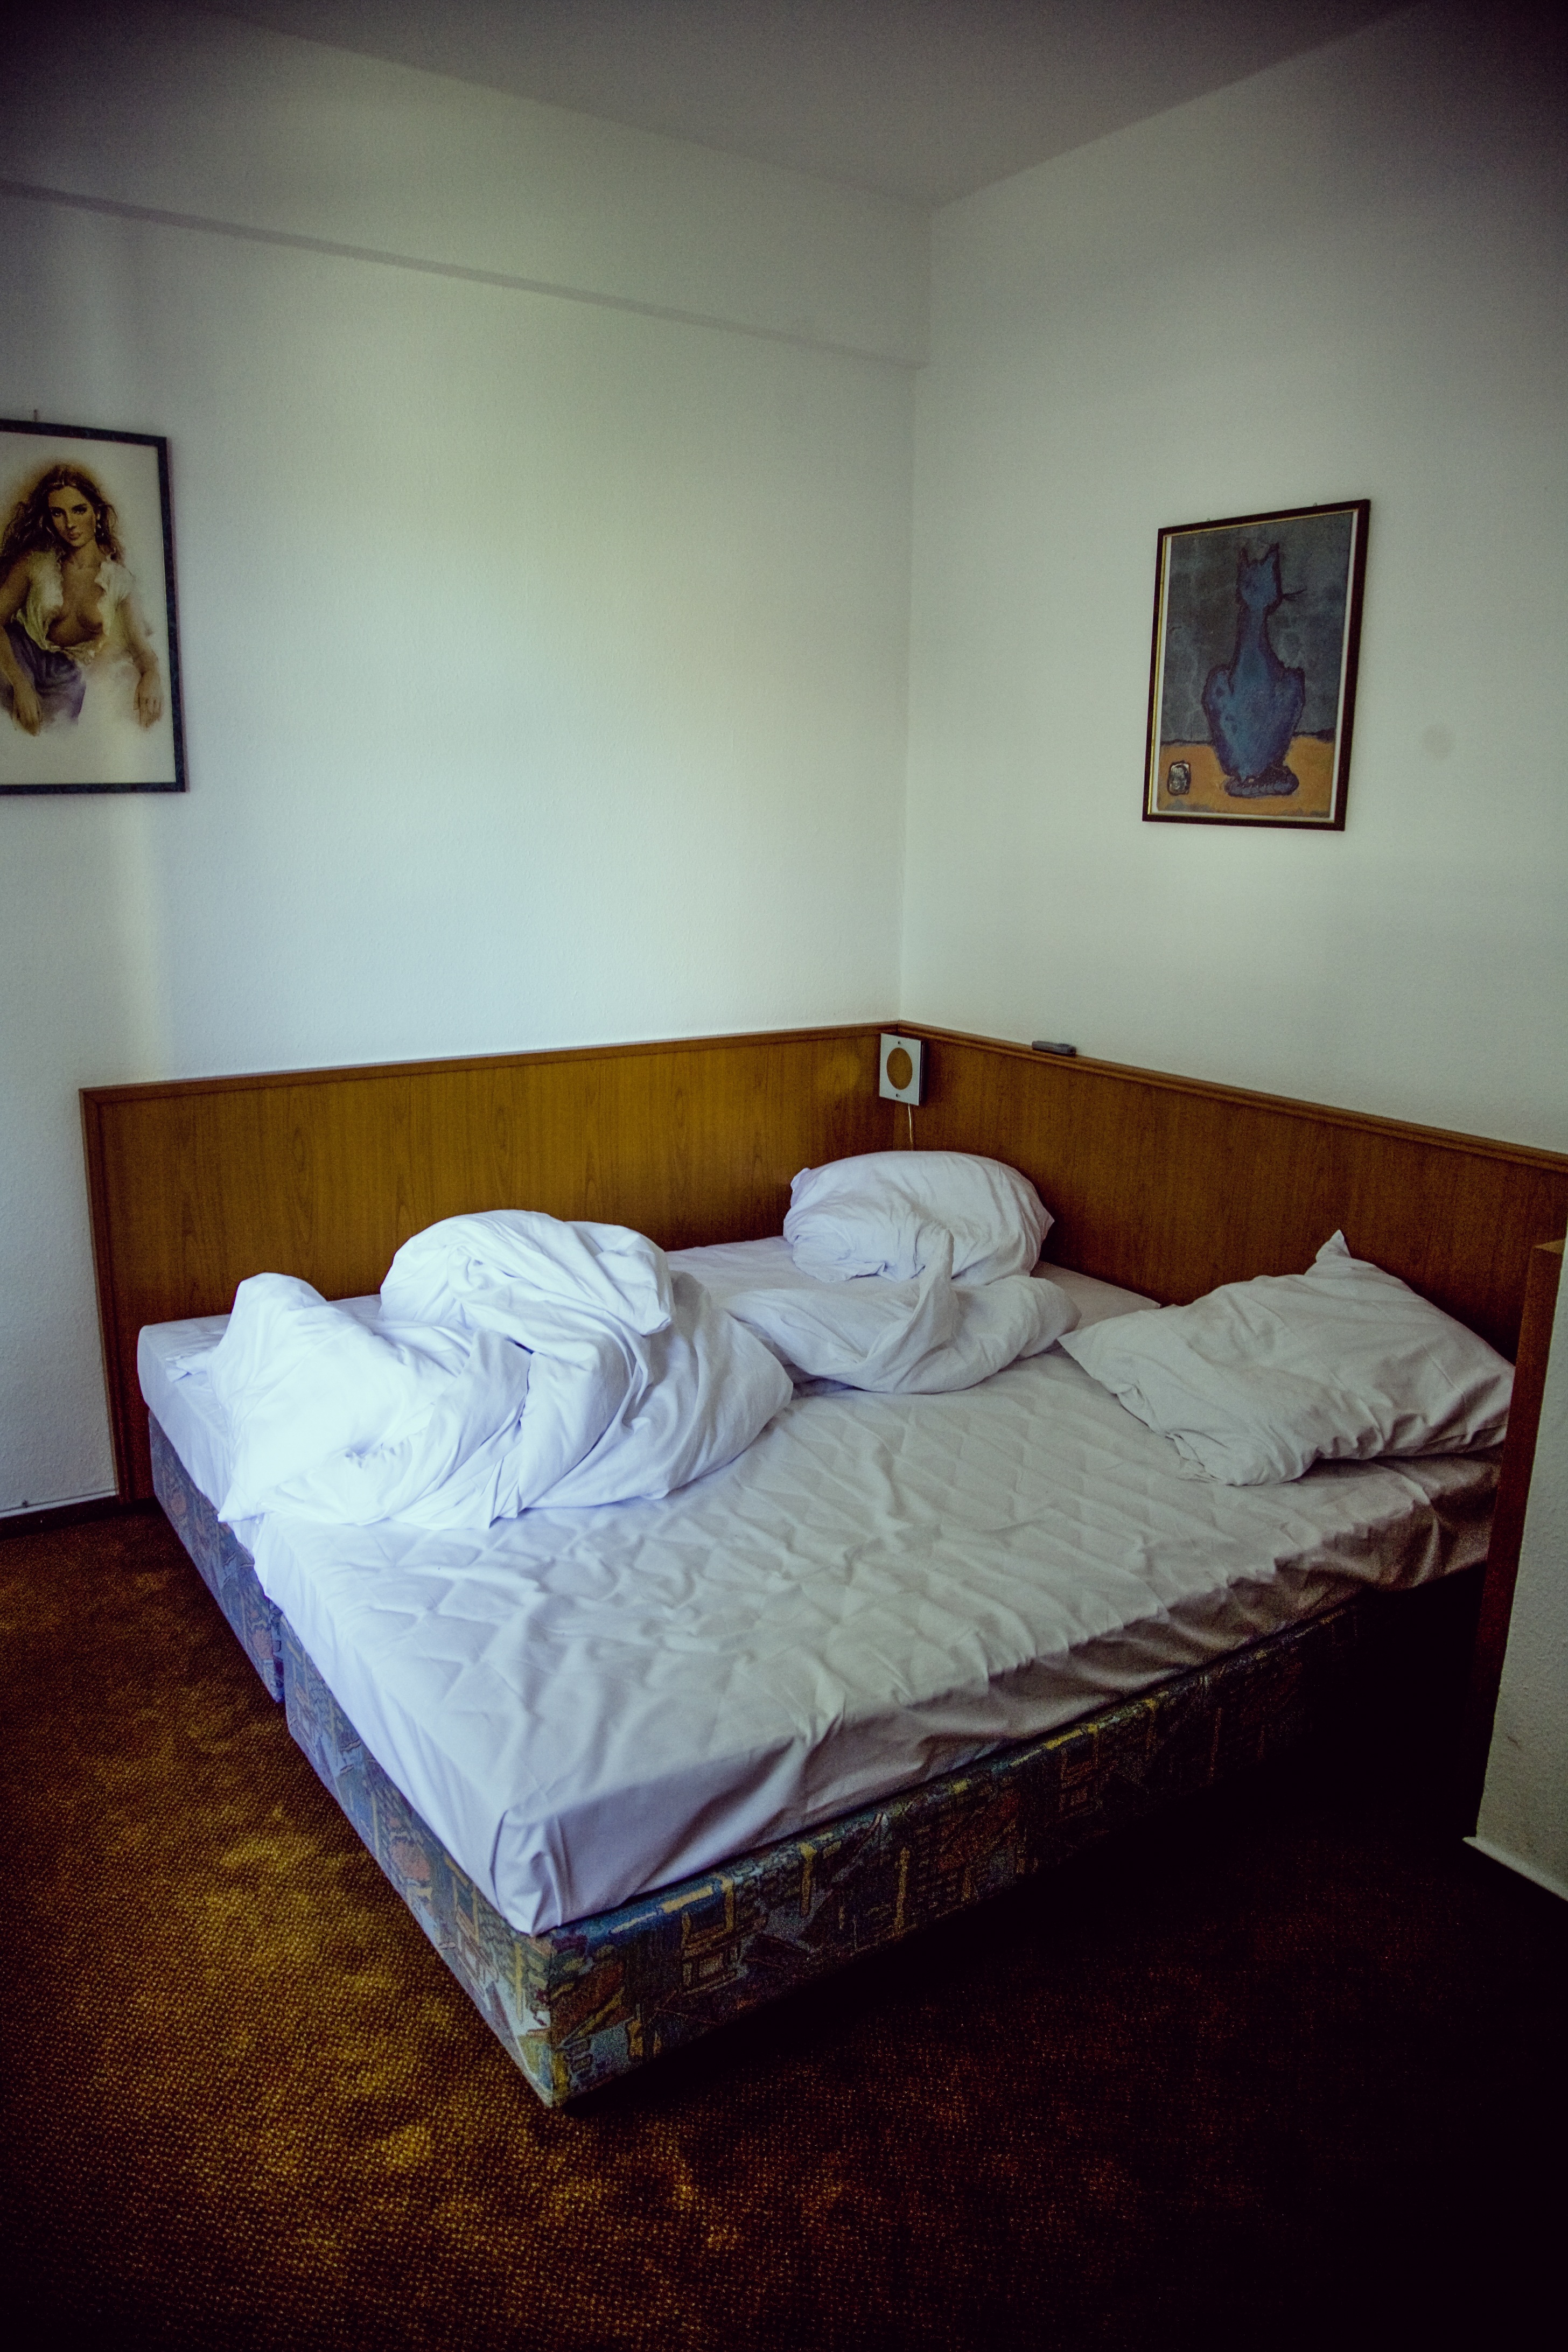
house, floor, building, home, live, motel, cottage, holiday, property, furniture, room, bedroom, apartment, sleep, hotel, bed, stay, pension, hotel rooms, double bed, bedspread, beds free, flophouse, bed frame